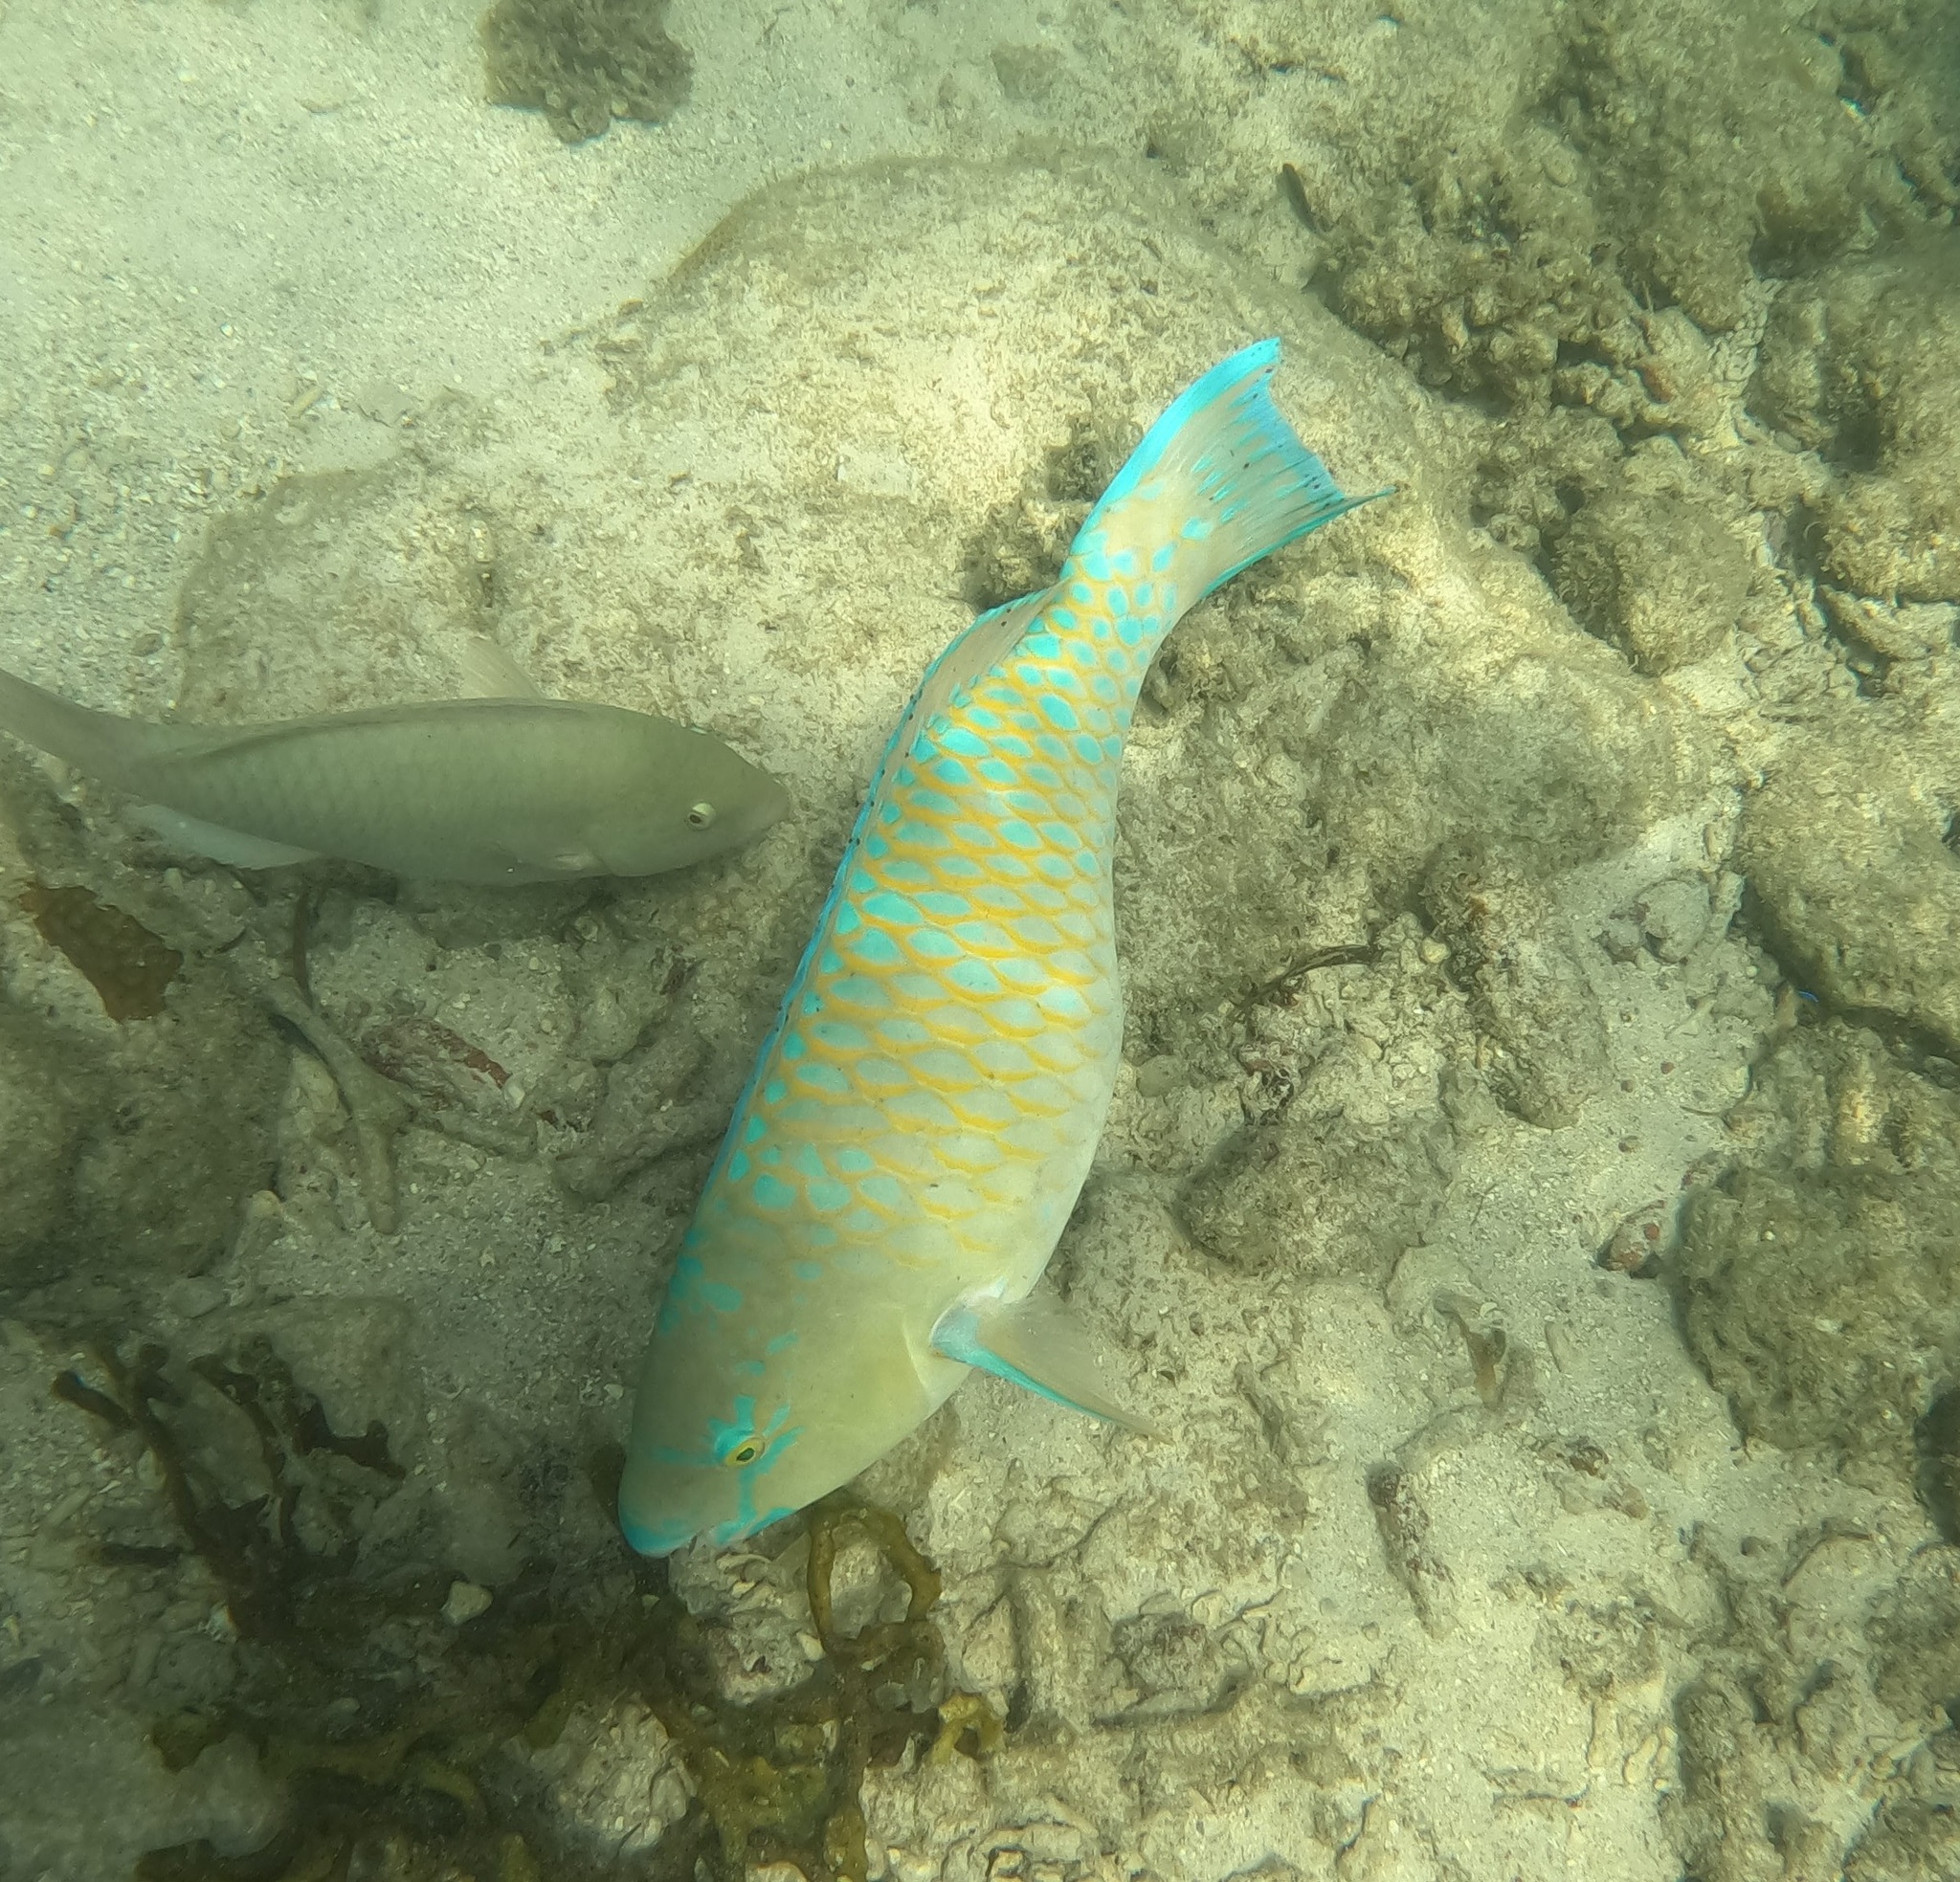
Scarus ghobban (Blue-barred Parrotfish)